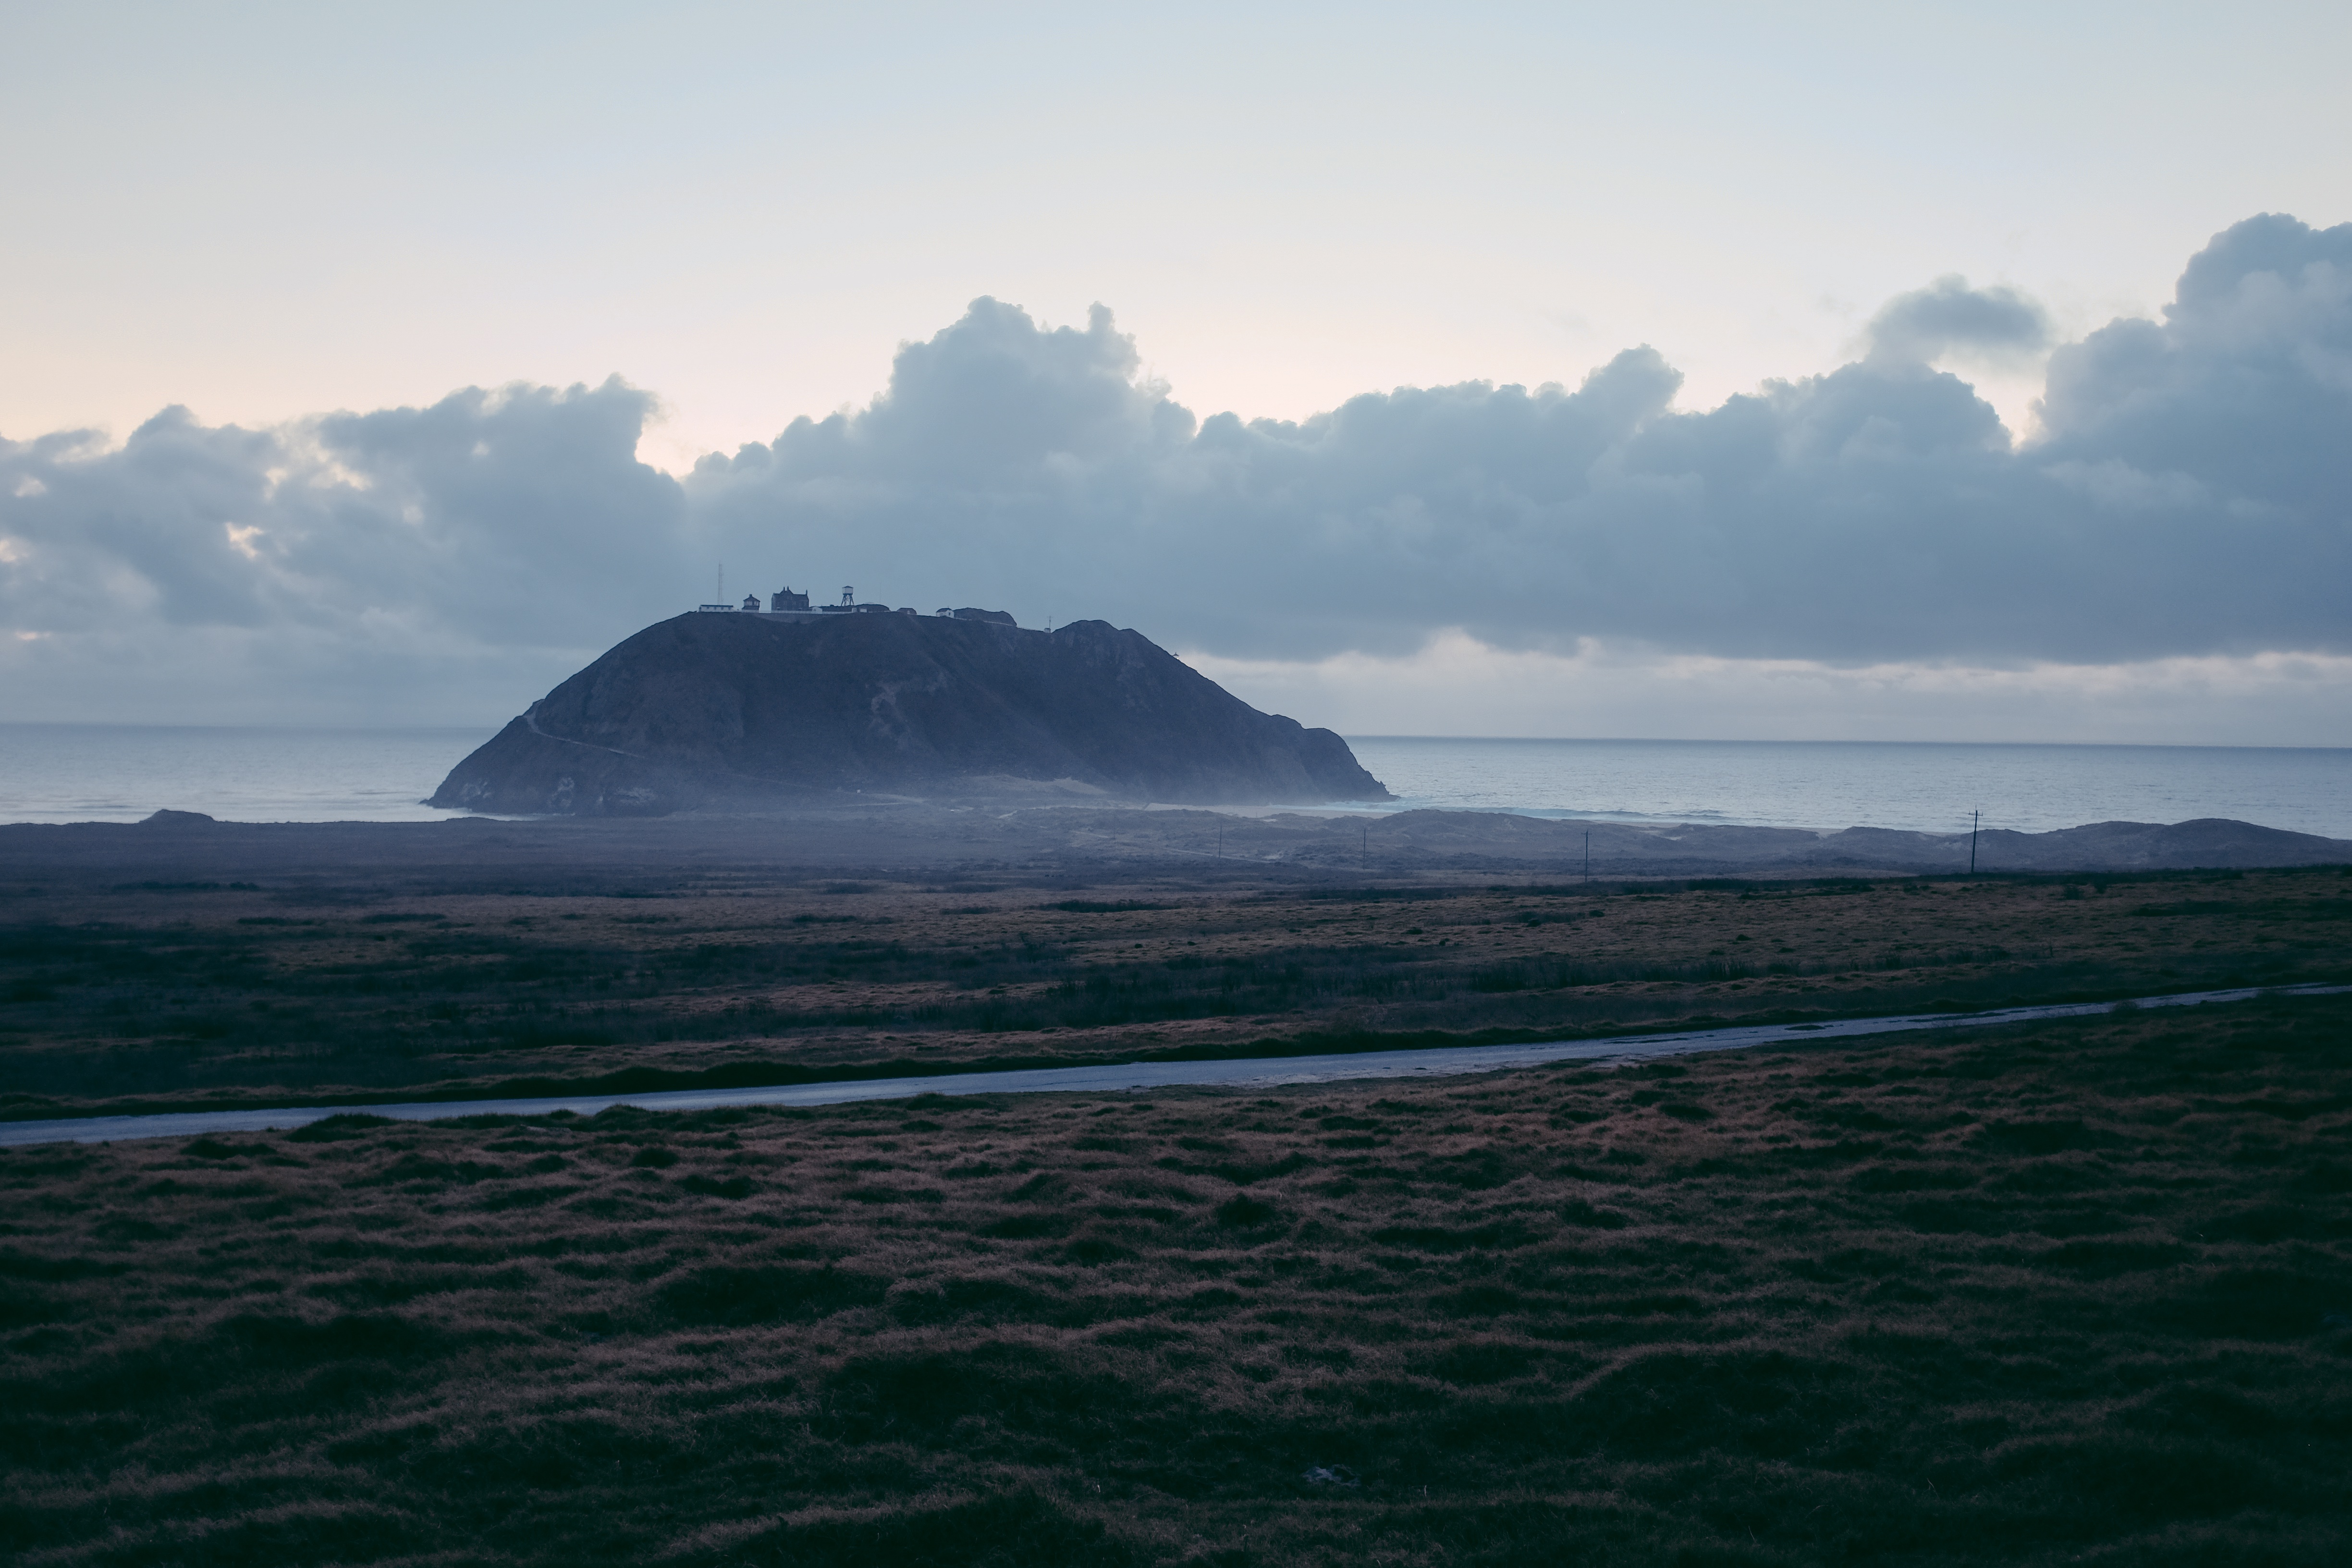
sea, coast, ocean, horizon, cloud, wave, bay, island, terrain, body of water, loch, cape, landform, geographical feature, atmospheric phenomenon, wind wave, volcanic landform